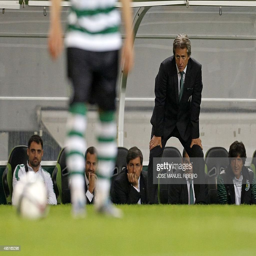
coach watches his player shooting a free - kick to score during the league football match vs football team at the stadium .